Caldo verde
Also known as:
az - Azerbaijani: Kaldu Verde
de - German: Caldo verde
es - Spanish: Caldo verde
eu - Basque: Caldo verde
fr - French: Caldo verde
gl - Galician: Caldo verde
hy - Armenian: Կալդու վերդե
it - Italian: Caldo verde
ja - Japanese: カルド・ヴェルデ
jv - Javanese: Caldo verde
ko - Korean: 칼두 베르드
nl - Dutch: Caldo verde
pl - Polish: Caldo verde
pt - Portuguese: Caldo verde
ru - Russian: Калду верде
sv - Swedish: Caldo verde
uk - Ukrainian: Калду верде
yue - Cantonese: 薯茸青菜湯
zh - Chinese: 葡式甘蓝汤
Category: soup (vegetable soup)
Cuisine: Portuguese
Associated cuisines: Portuguese
Area: Minho
Countries: Portugal, Brazil
Region: Southern Europe South America

The dish is a green broth soup with cabbage, potatoes, olive oil, black pepper, and onions.

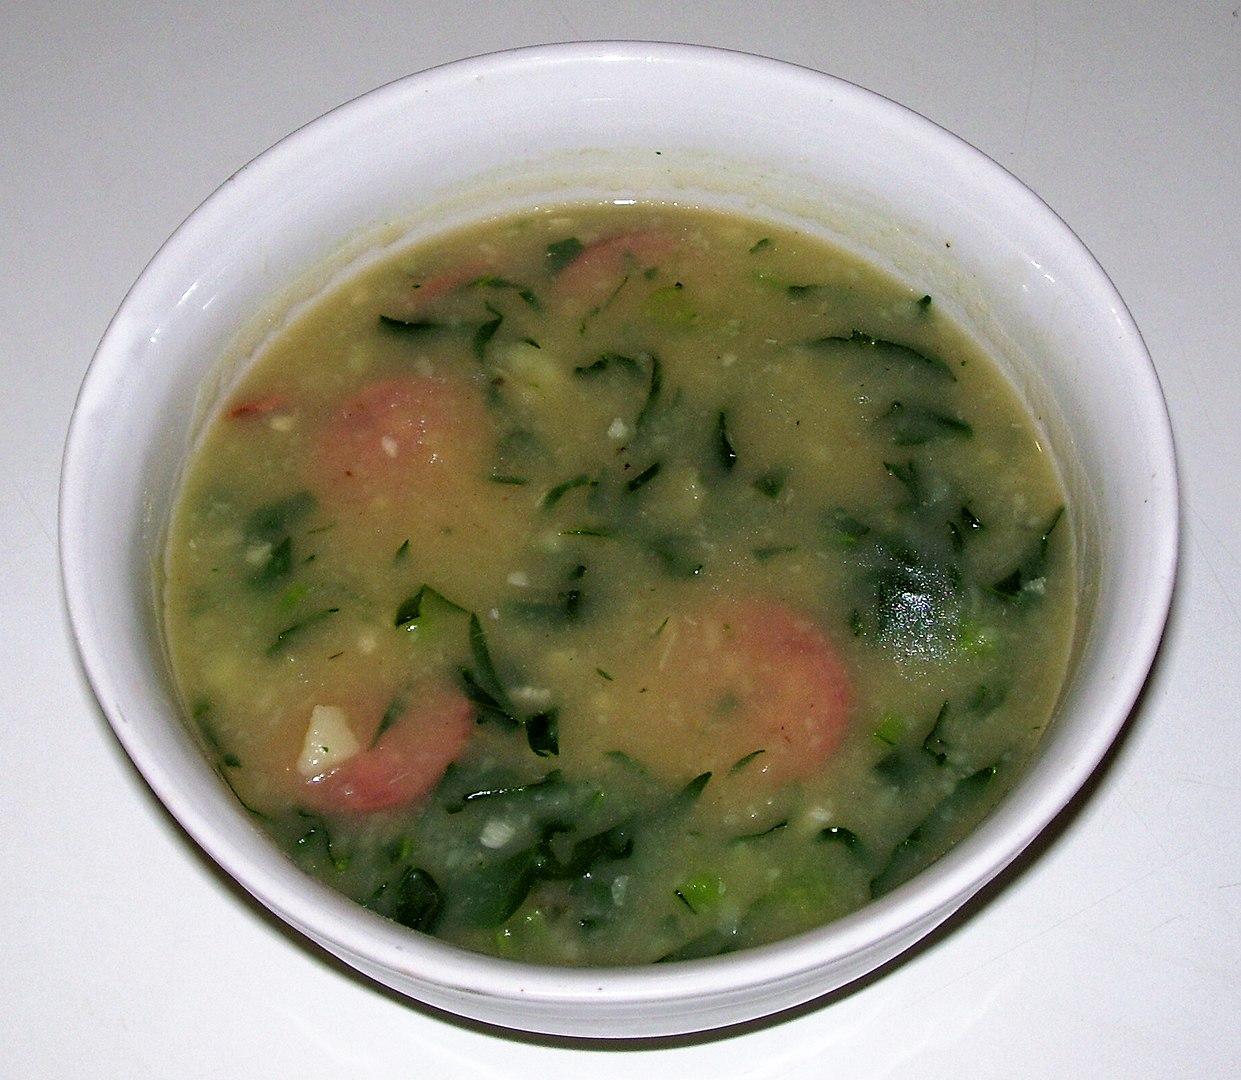
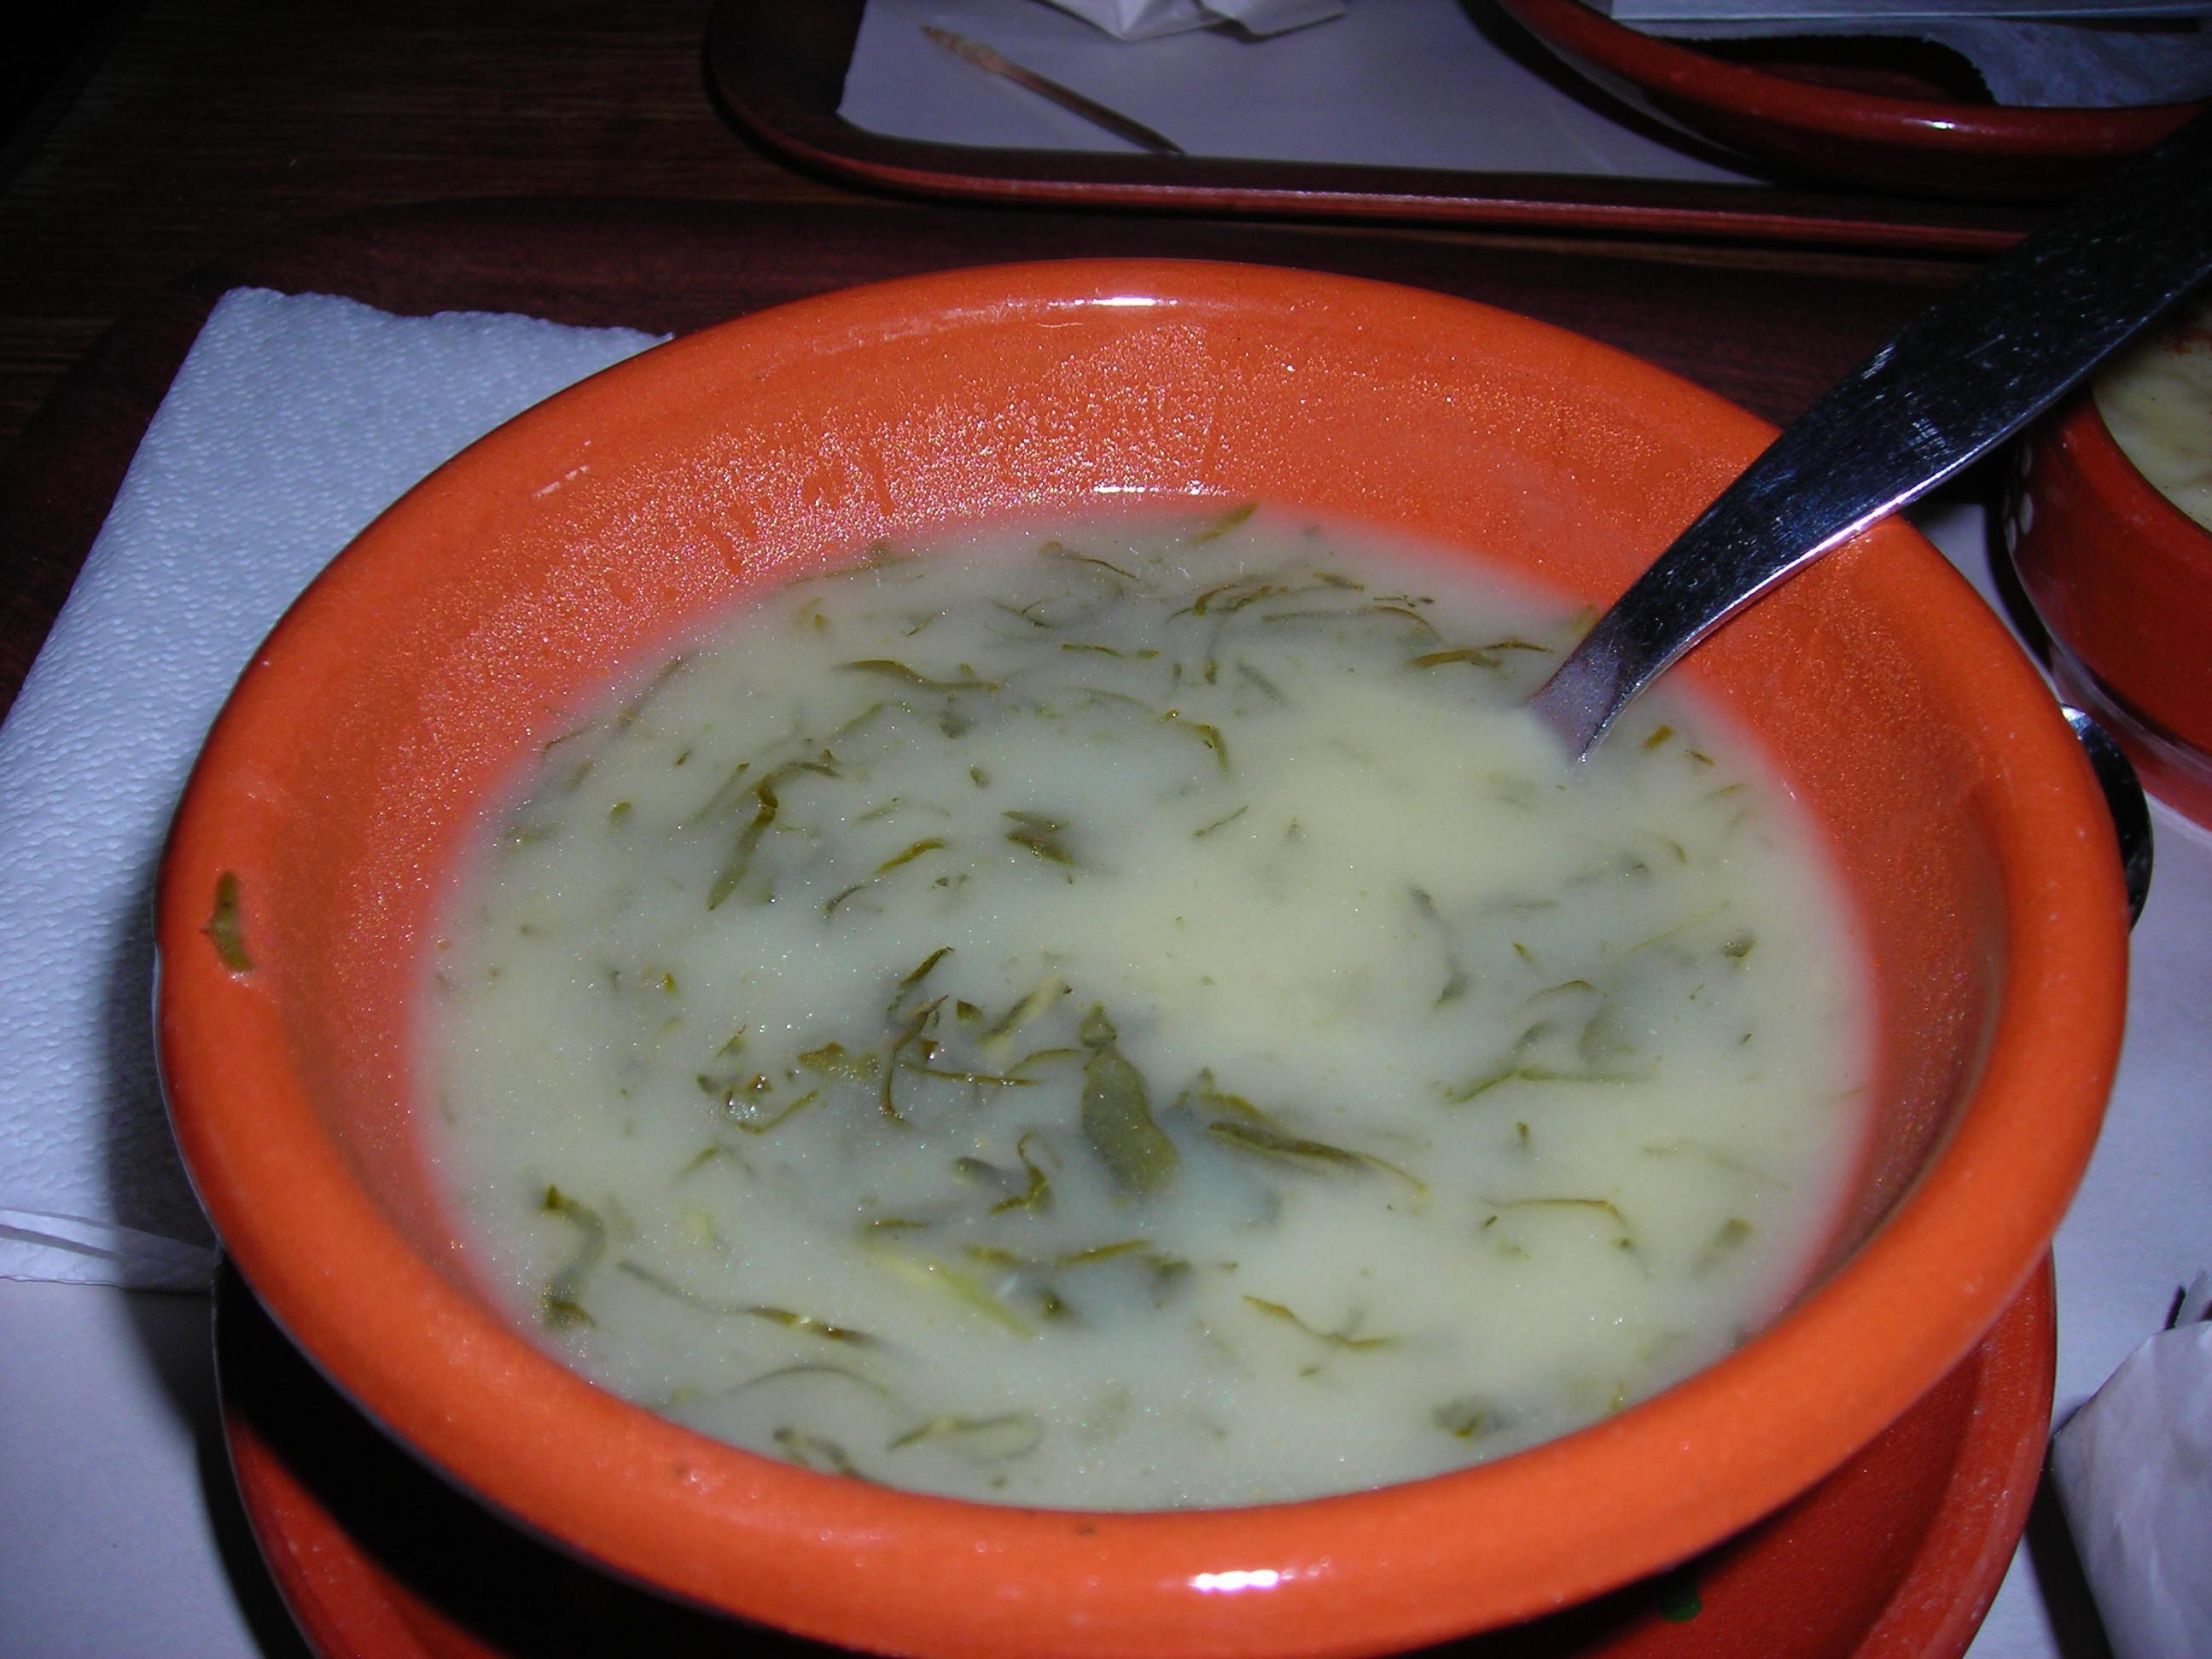
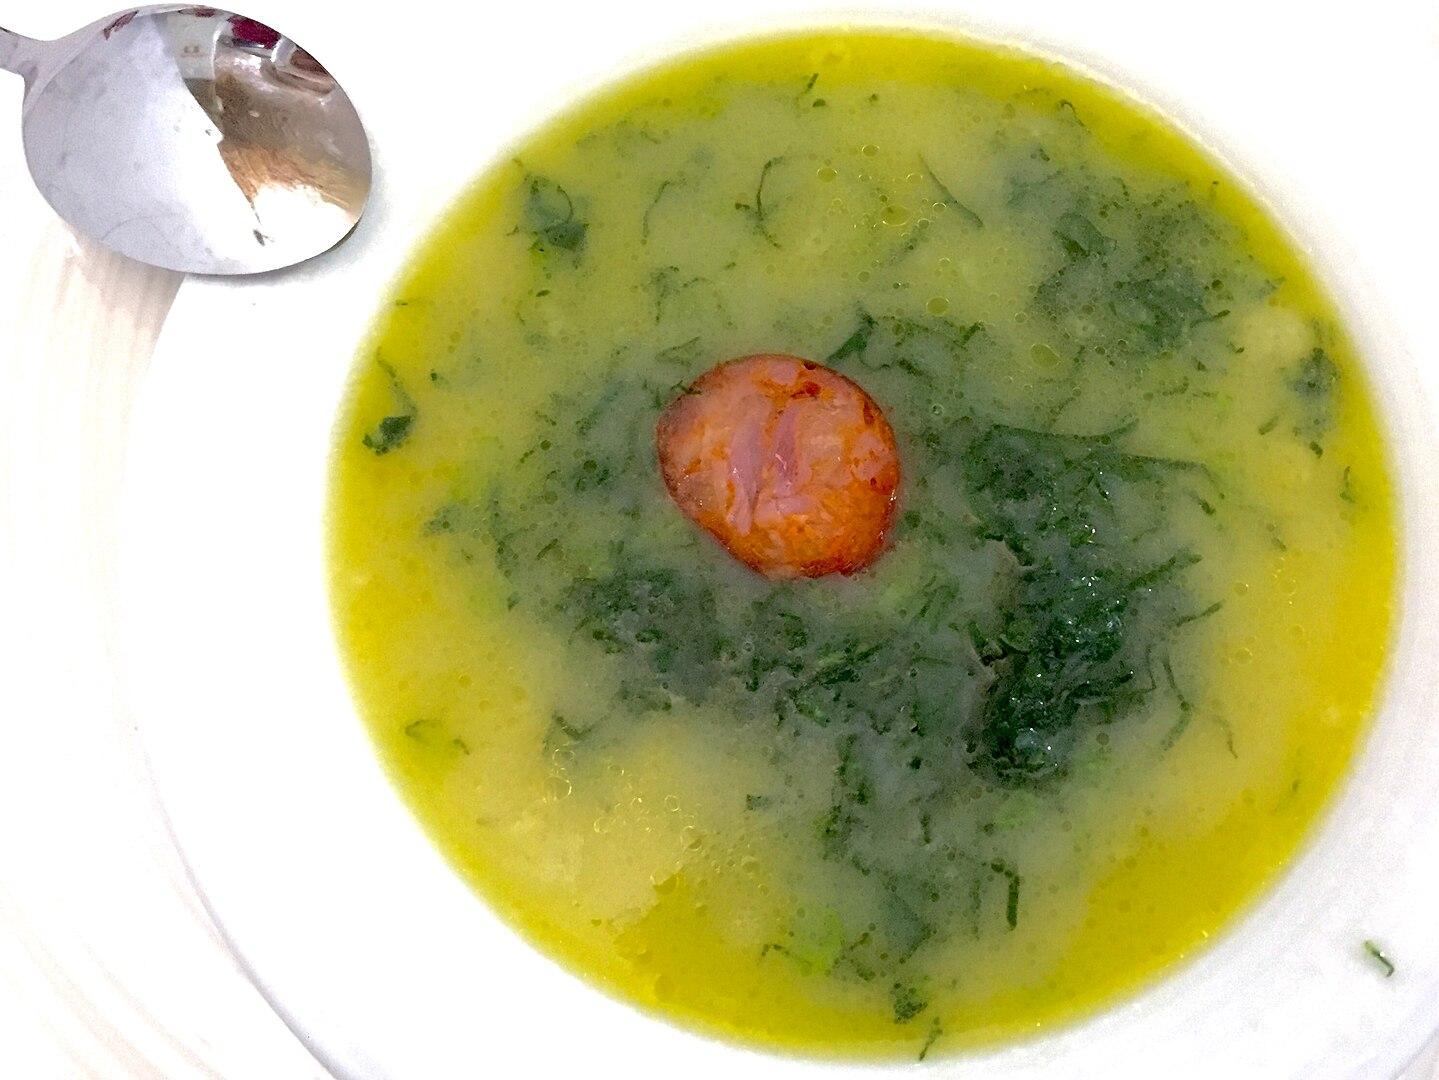
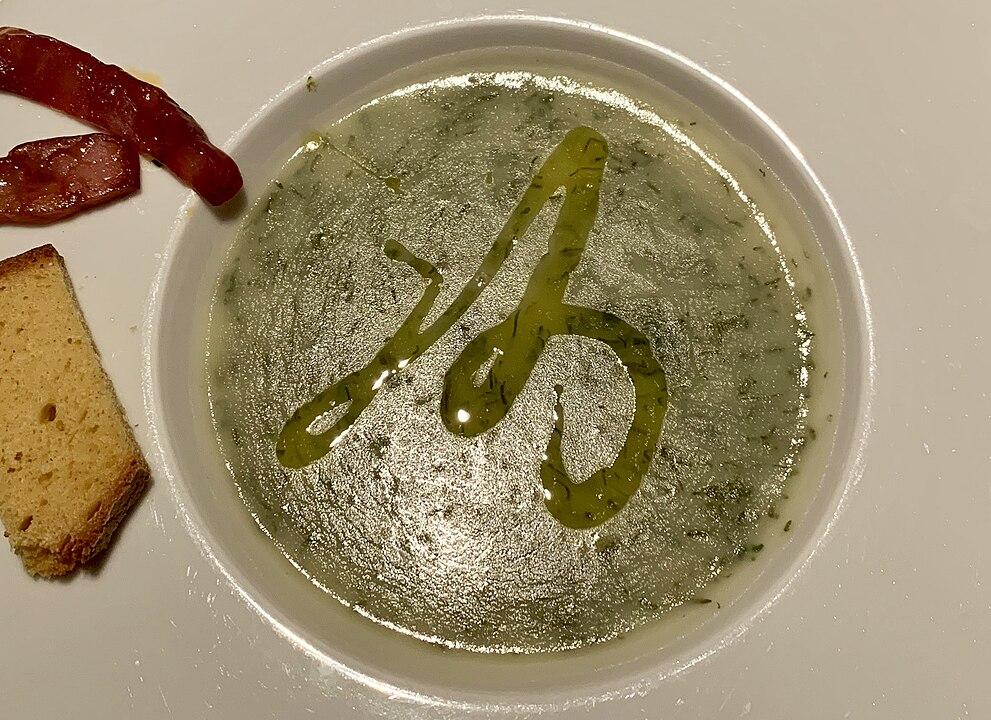
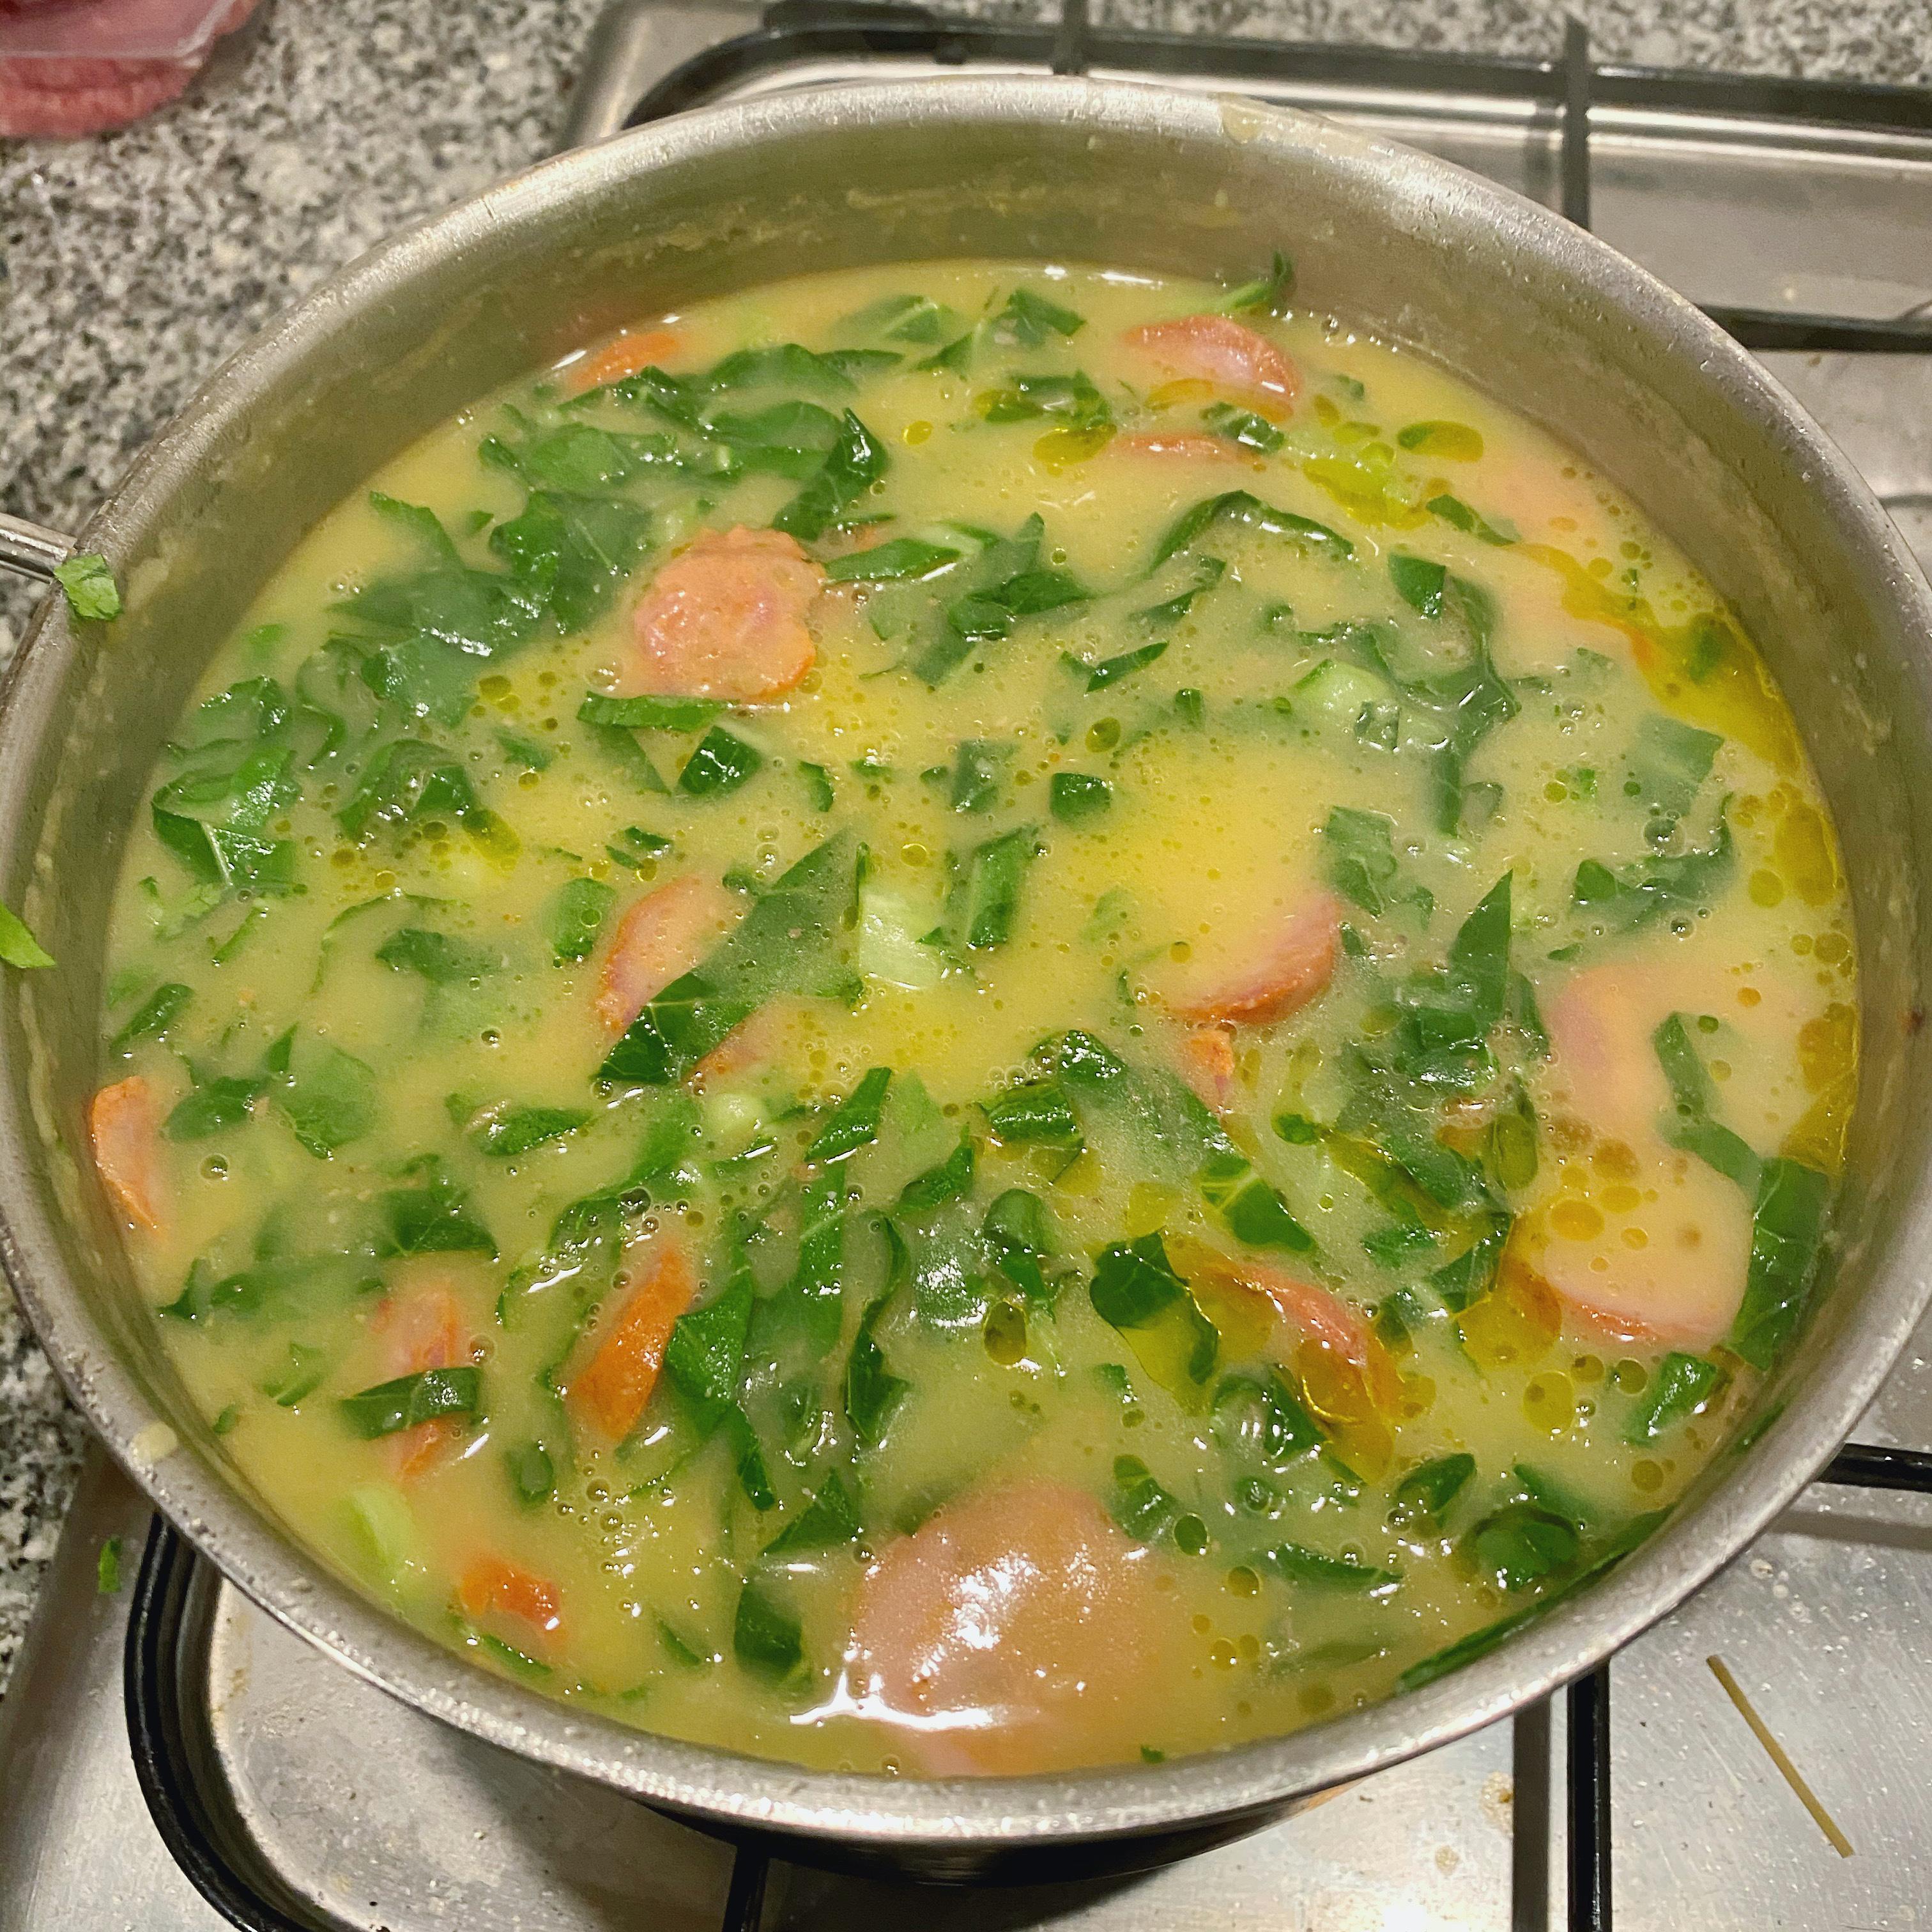
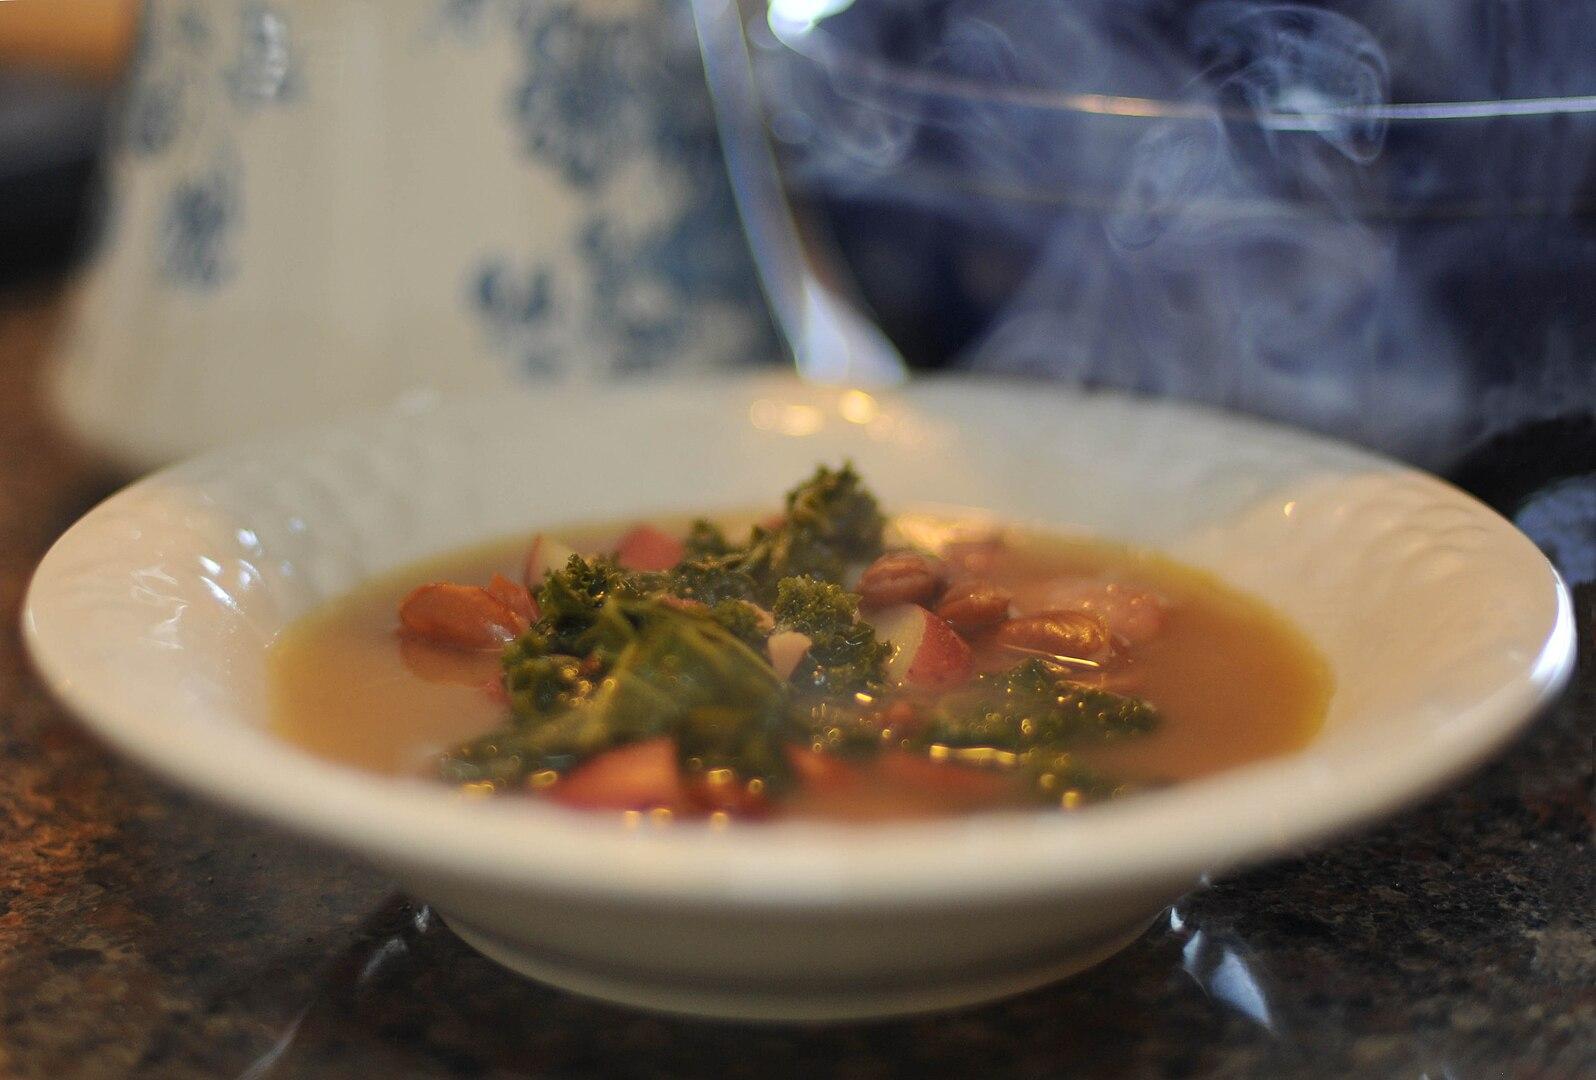